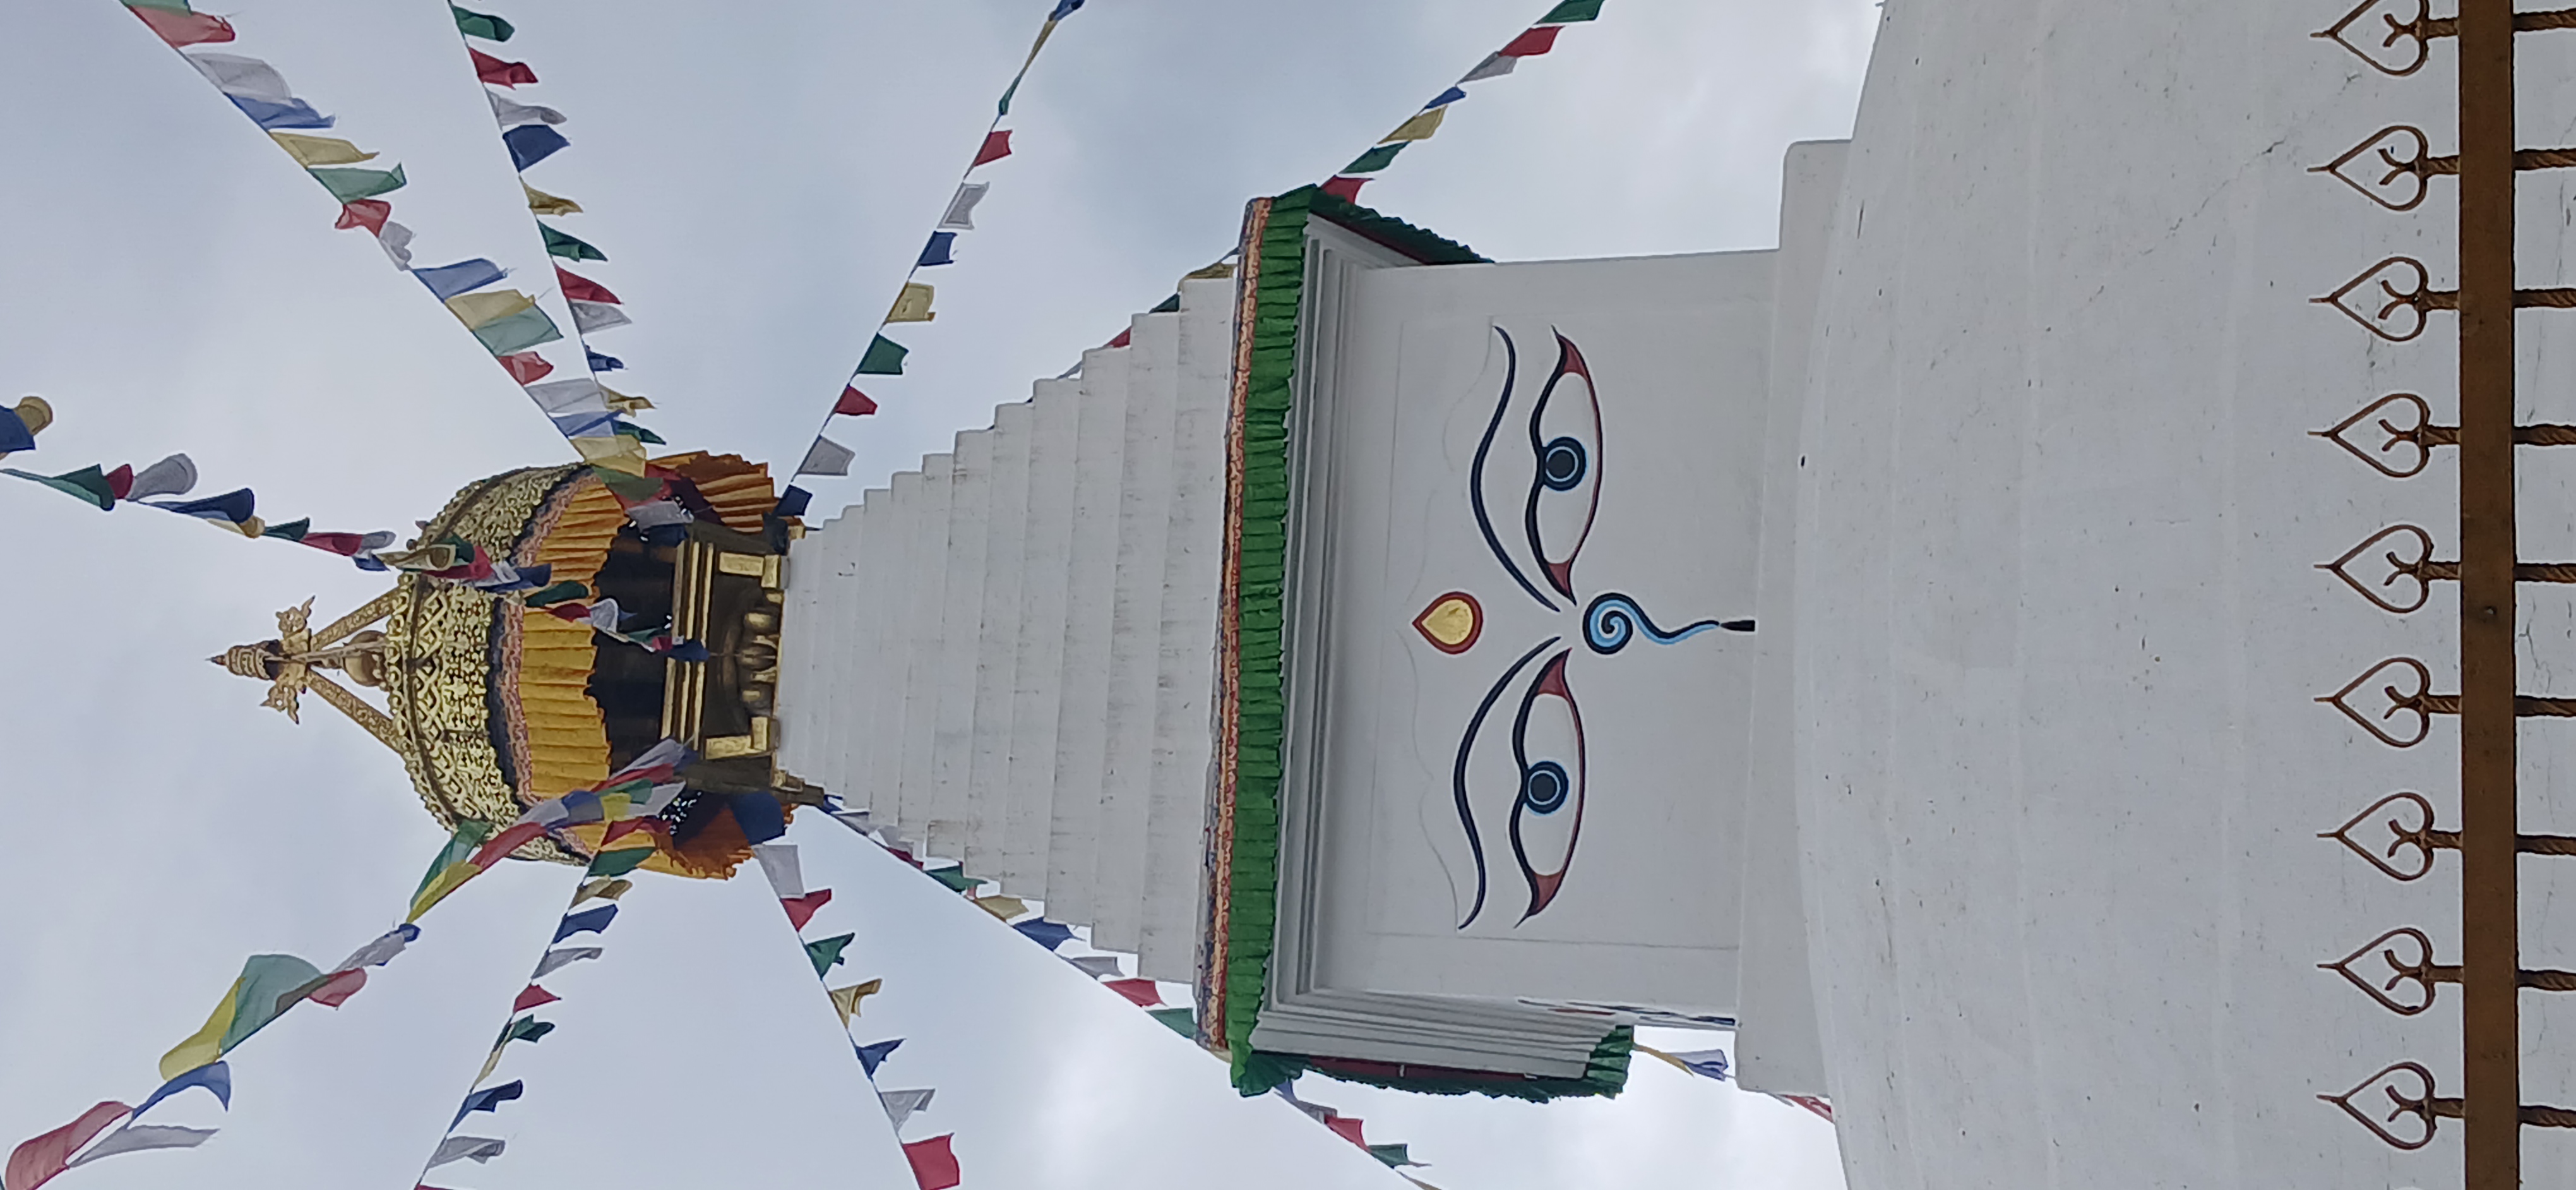
Heritage site: Ashok_stupa_Chaitya